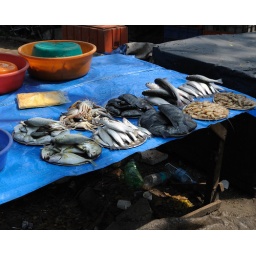
The fish market in Old CochinKerala, IndiaMarch 2010